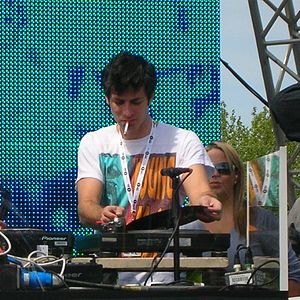
Mark Ronson
Live i Preston
Mark Ronson er en engelsk Dj.